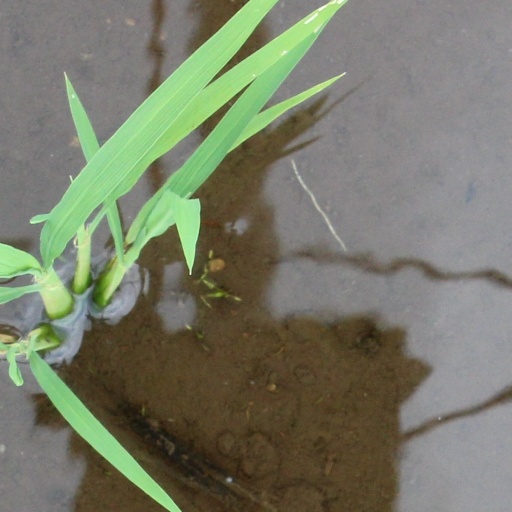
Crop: rice